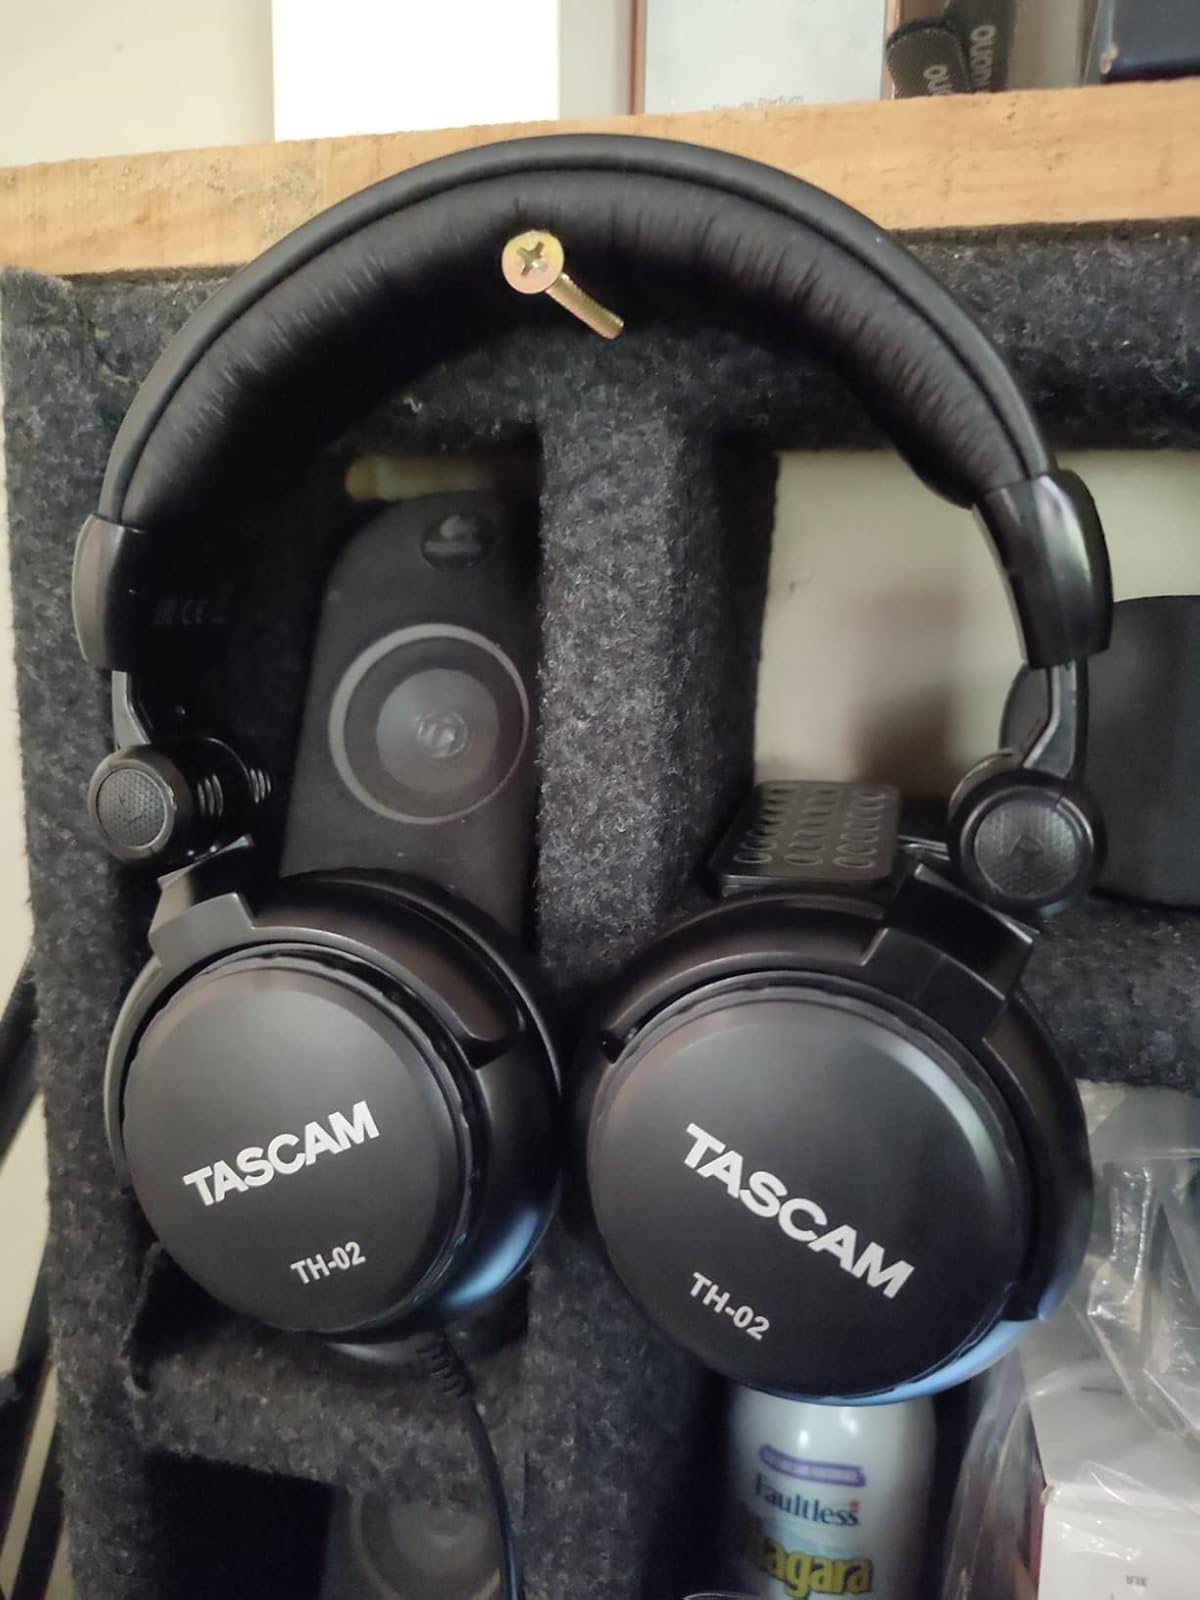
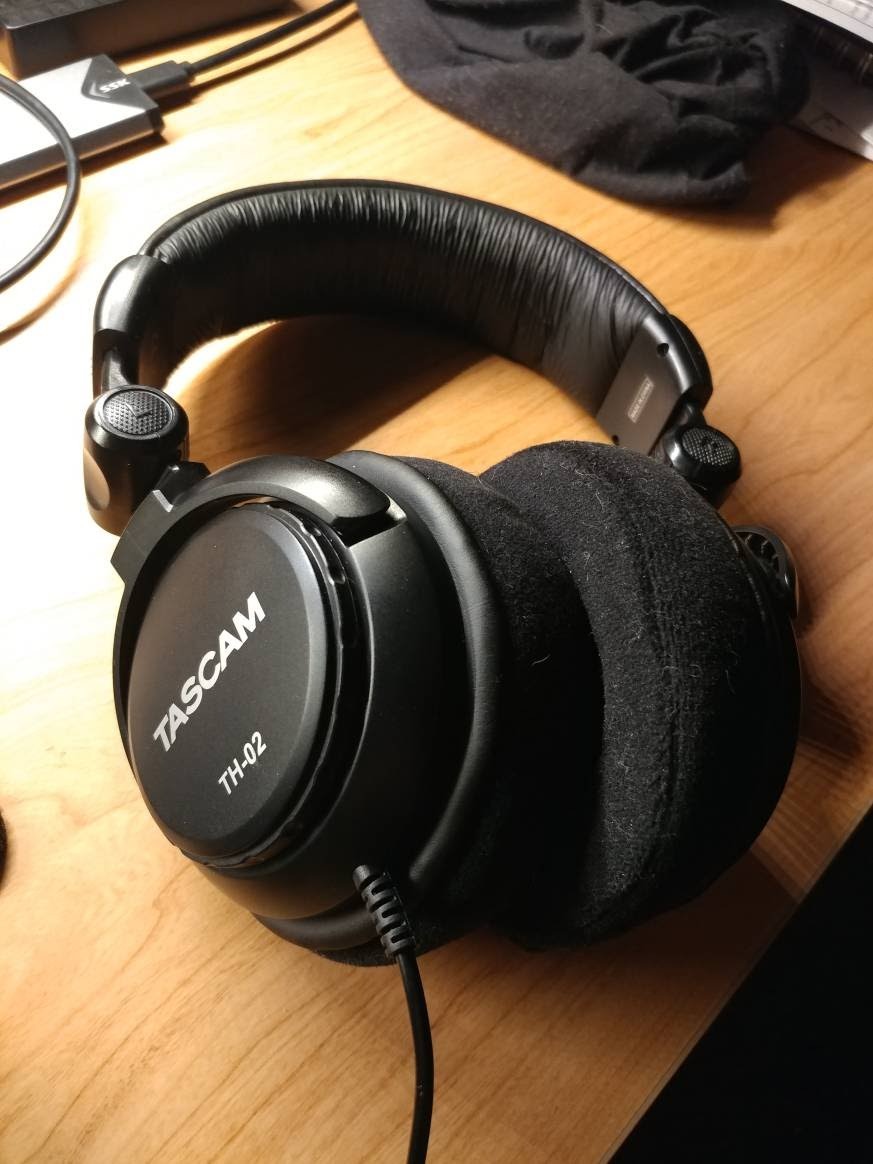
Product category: headphones
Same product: yes